Roa, Norway

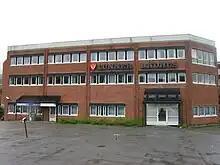
Lunner town hall.

Roa is the administrative centre of the Lunner municipality, in Akershus, Norway. Together, with the village Lunner, it forms an urban area with a population of 1,576. The Gjøvik Line goes through Roa, with trains stopping at Roa Station.